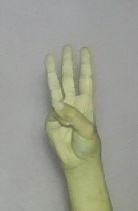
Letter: thaa